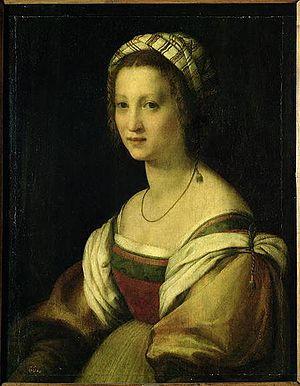
Analyser la forme dans l’œuvre poétique de Robert Browning se heurte d’emblée à l’abondance du sujet : cette œuvre est ambitieuse, les recueils ainsi que les poèmes sont souvent longs.